John Barbirolli

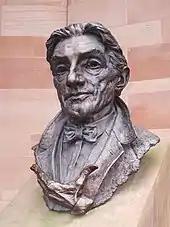
Bust of Barbirolli in Barbirolli Square

From 1953 onwards, Barbirolli and the Hallé appeared regularly at the Henry Wood Promenade Concerts at the Royal Albert Hall in London. As well as major works from the mainstream repertory they gave an annual concert of music by Viennese composers, including Franz Lehár and Johann Strauss, which, like Sir Malcolm Sargent's annual Gilbert and Sullivan nights, rapidly became a firm favourite with the promenaders. At one 1958 promenade concert Barbirolli and the Hallé played a replica of Charles Hallé's first concert with the orchestra in 1858.